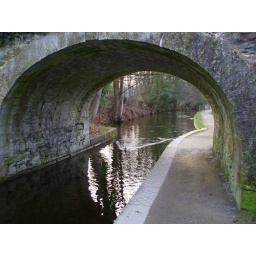
duck under bridge